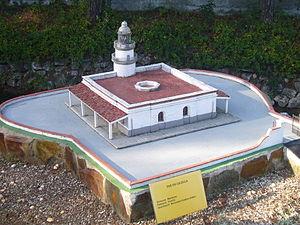
Catalunya en Miniatura est un parc de miniatures ouvert en 1983 à Torrelles de Llobregat, à 17 km de Barcelone. D'une superficie de 60 000 mètres carrés dont 35 000 mètres carrés dédiés aux maquettes, il s'agit d'un des plus grands parcs miniatures. Il présente des modèles réduits de 147 ouvrages de l'architecture calatane et majorcaine, dont les œuvres d'Antoni Gaudí.